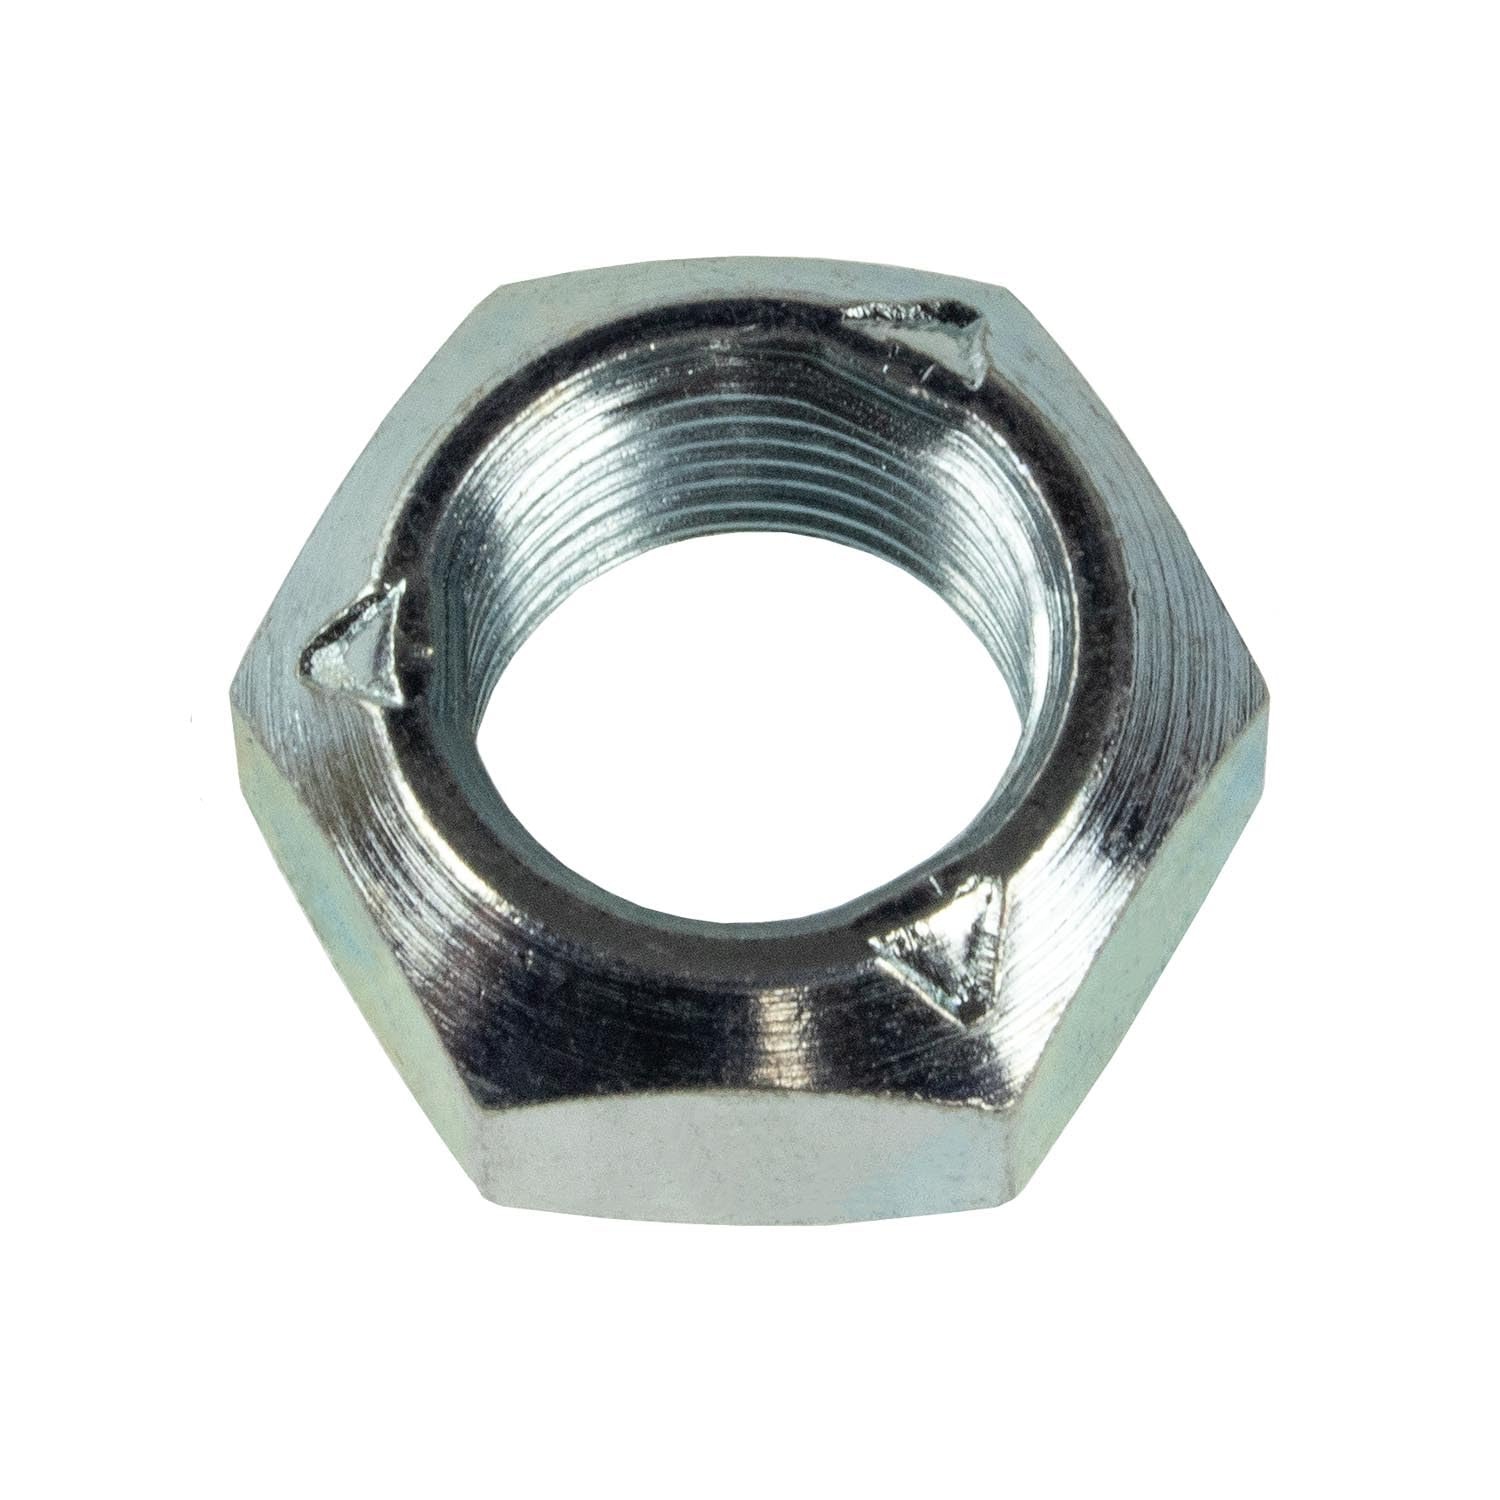
Item Name: PINION NUT
Bullet Point: Dana/Spicer
Product Description: PINION NUT
Value: 1.0
Unit: Count

Price: 6.08